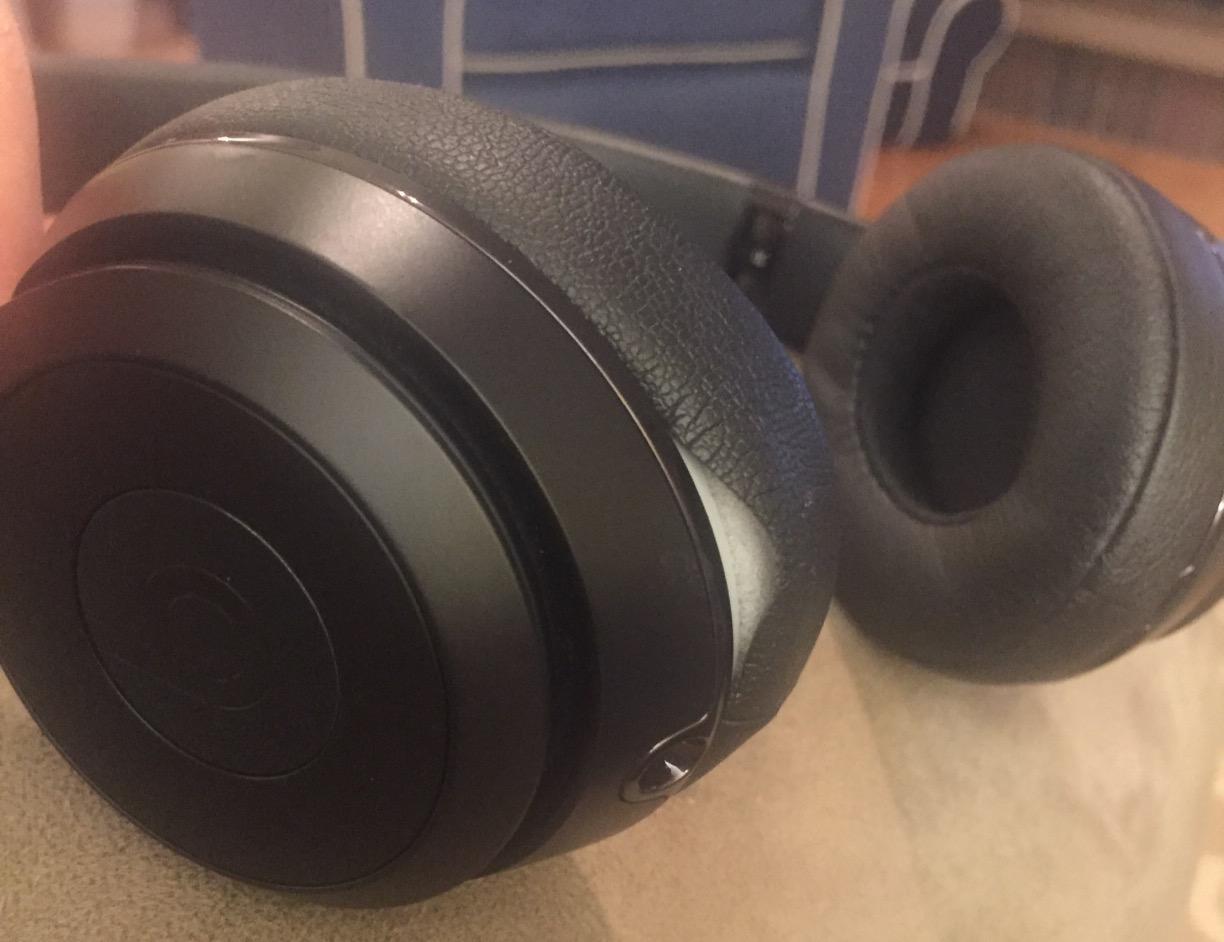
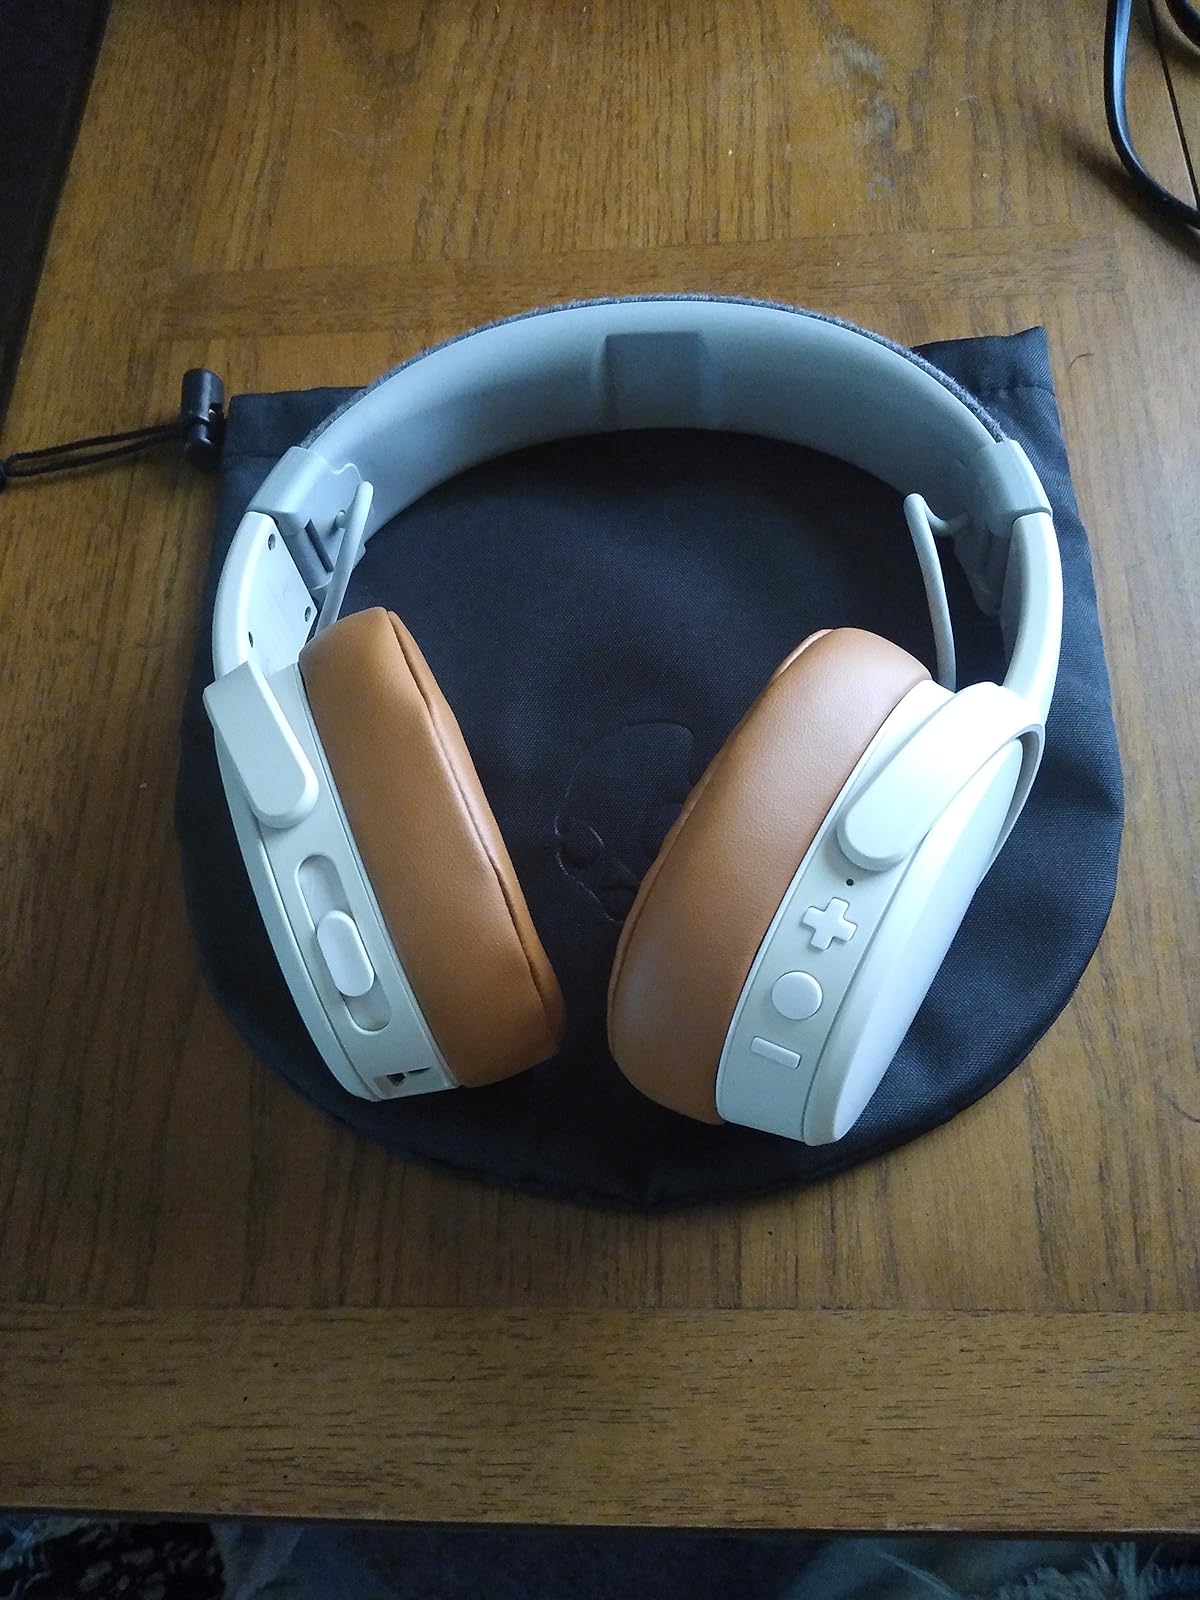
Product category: headphones
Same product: no